Tye Sheridan

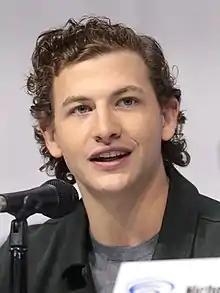
Sheridan at the 2019 WonderCon

Tye Kayle Sheridan (born November 11, 1996) is an American actor. He made his feature film debut in Terrence Malick's experimental drama film "The Tree of Life" (2011) and had his first leading role in Jeff Nichols's film "Mud" (2012).